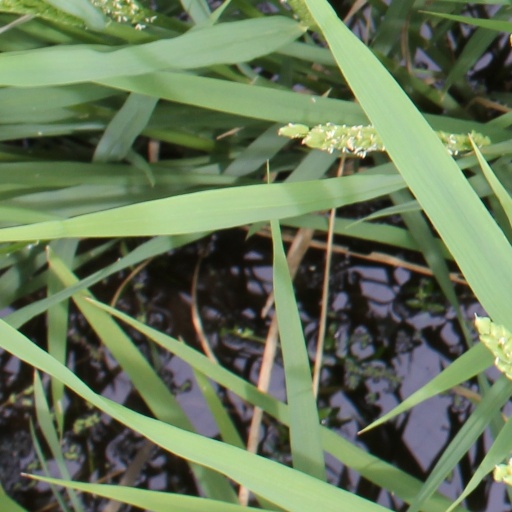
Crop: rice